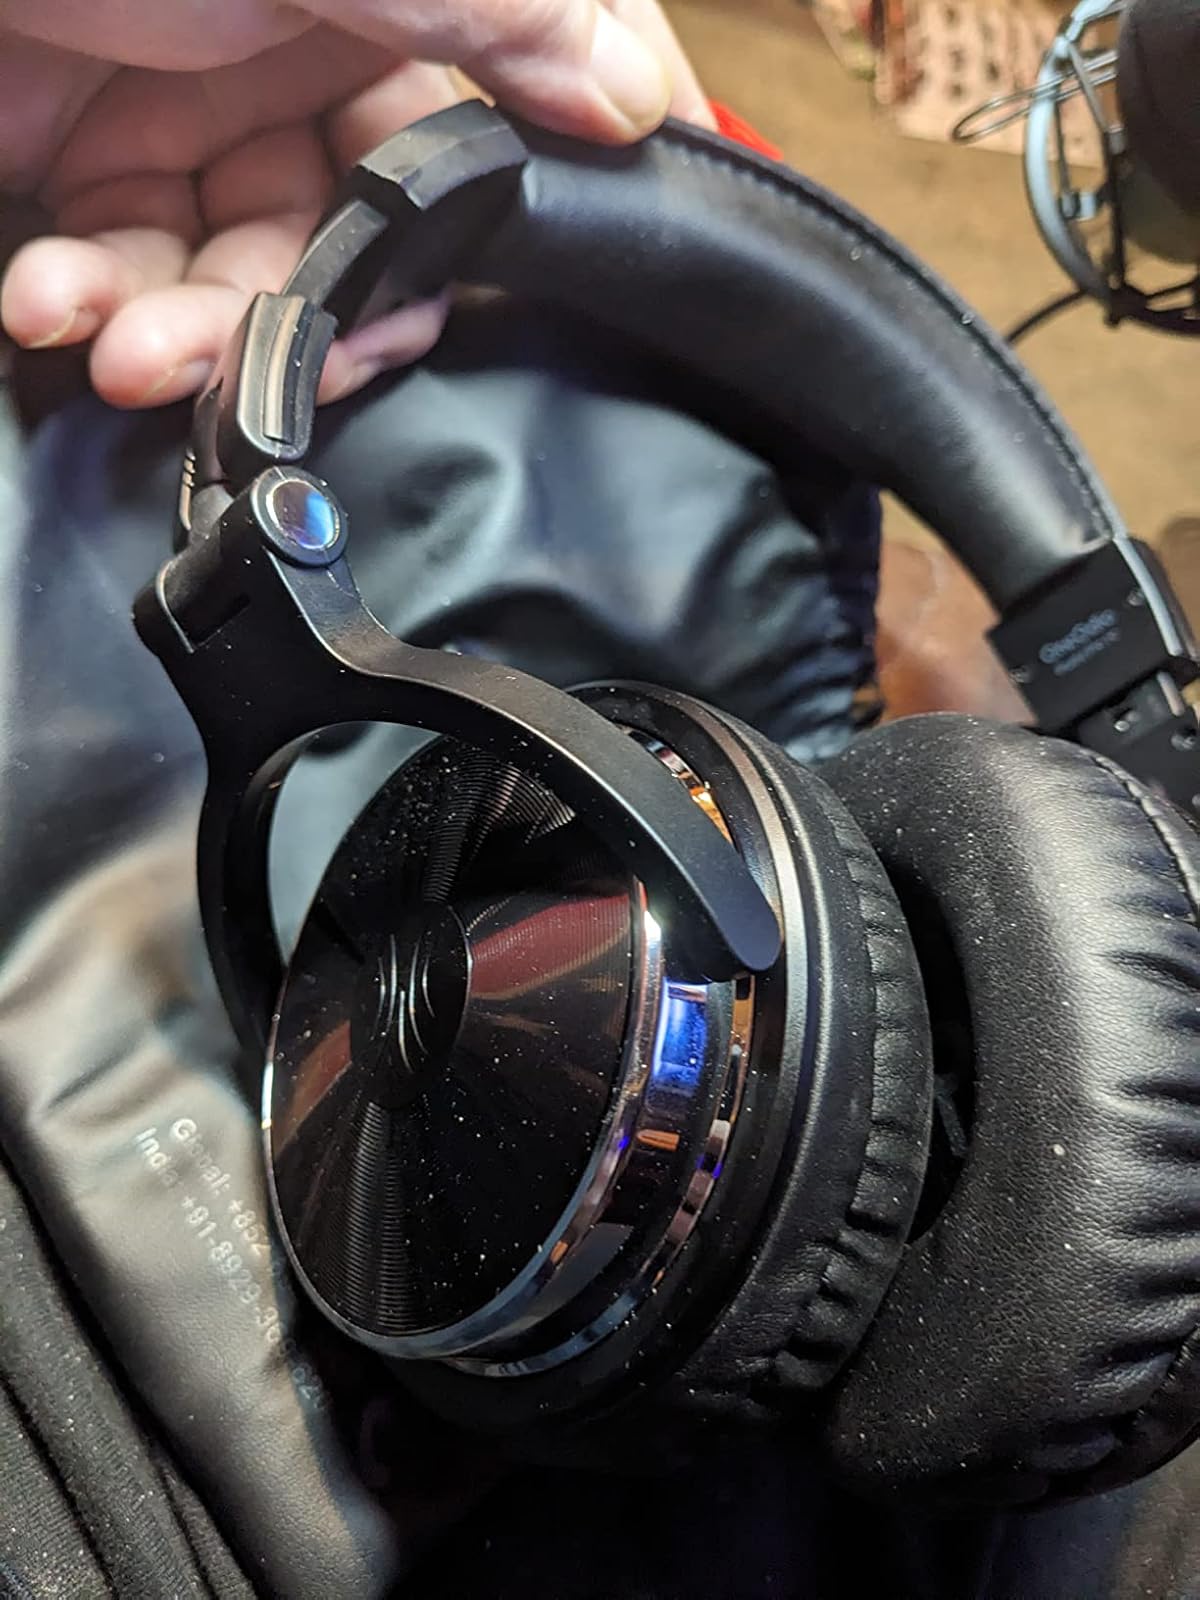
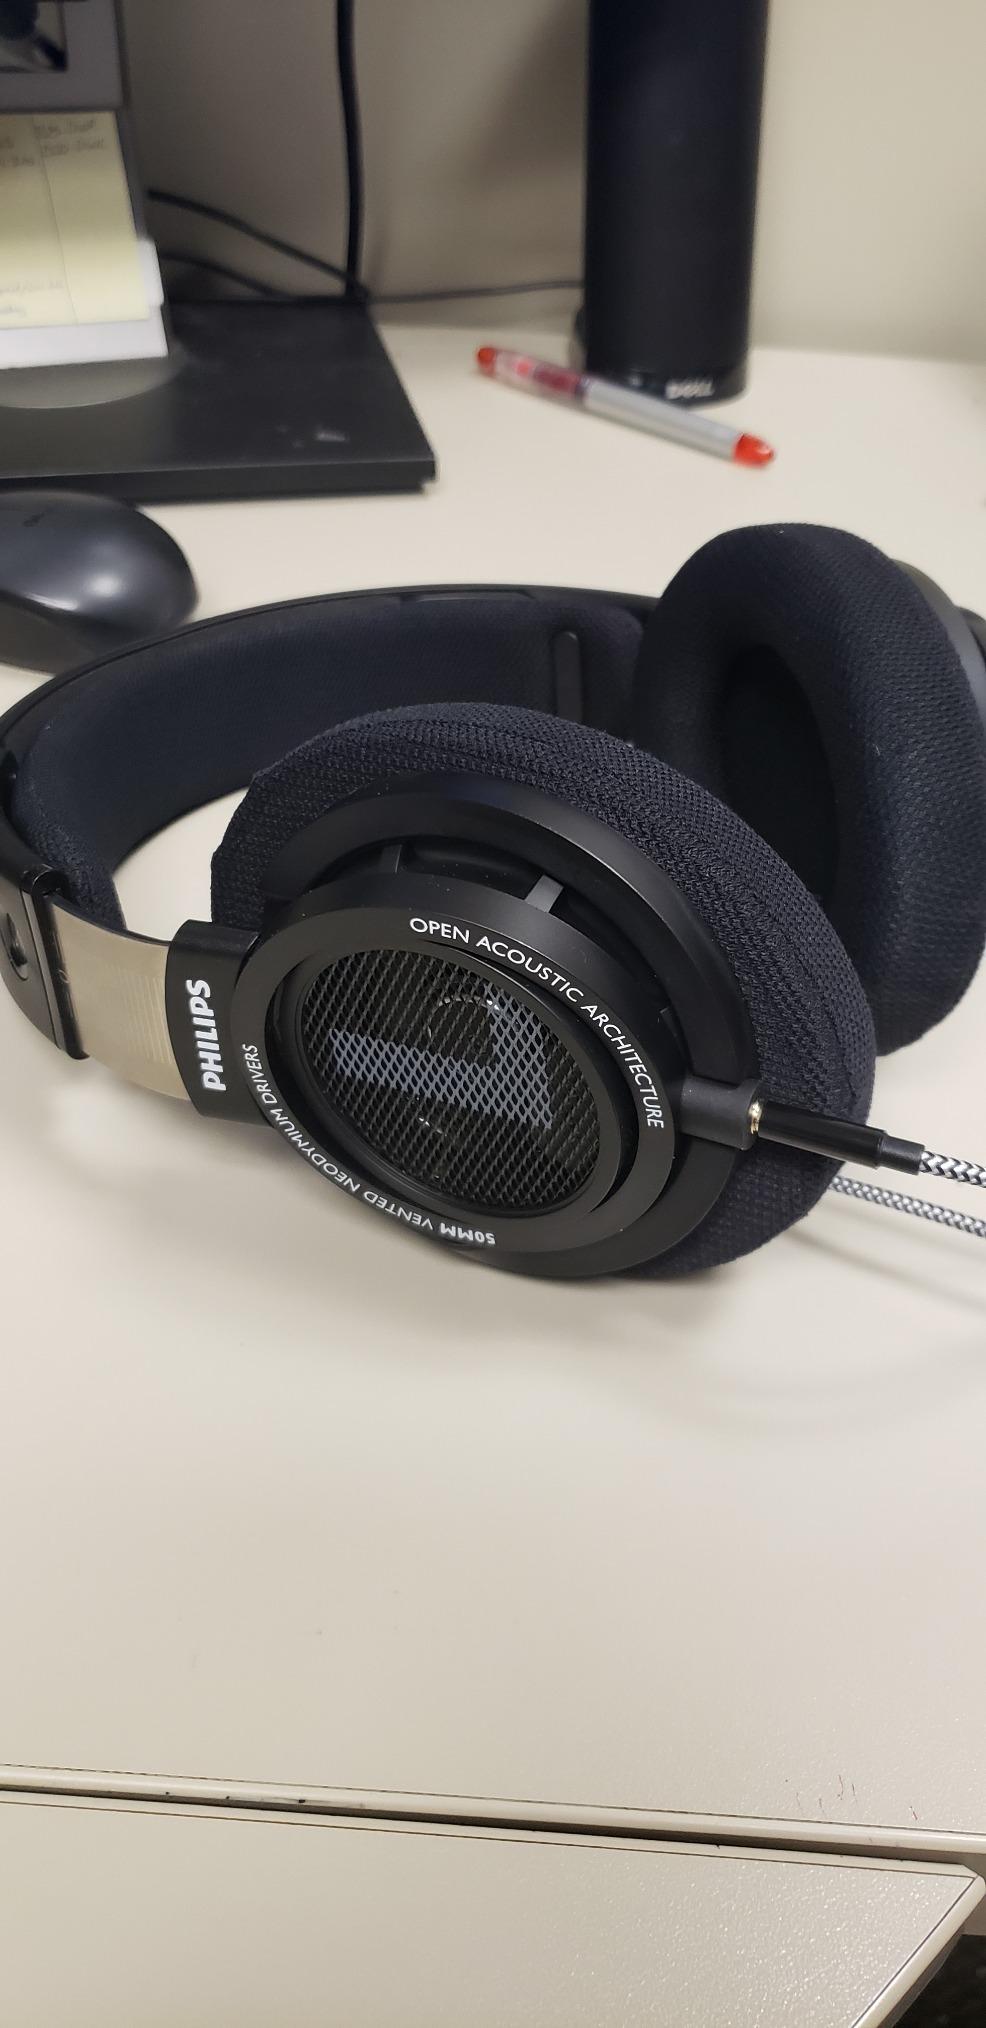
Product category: headphones
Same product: no